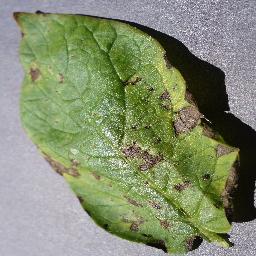
Label: Potato___Early_blight